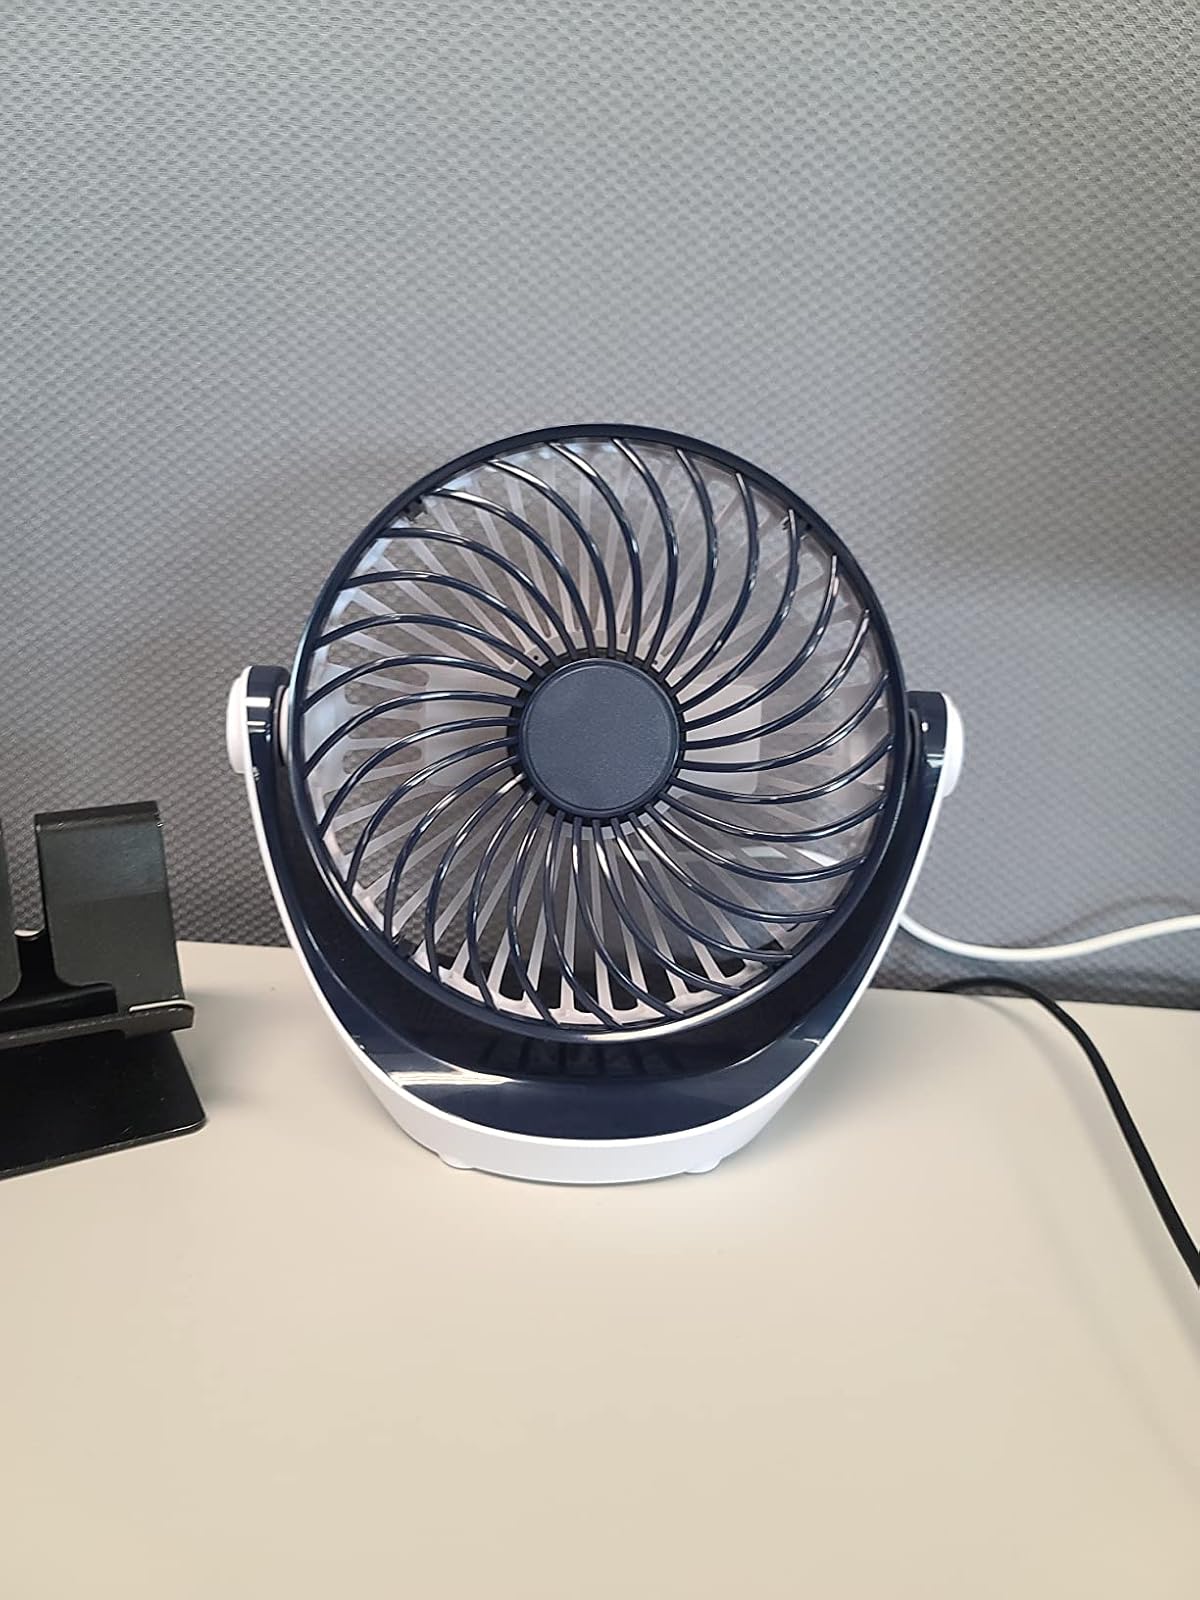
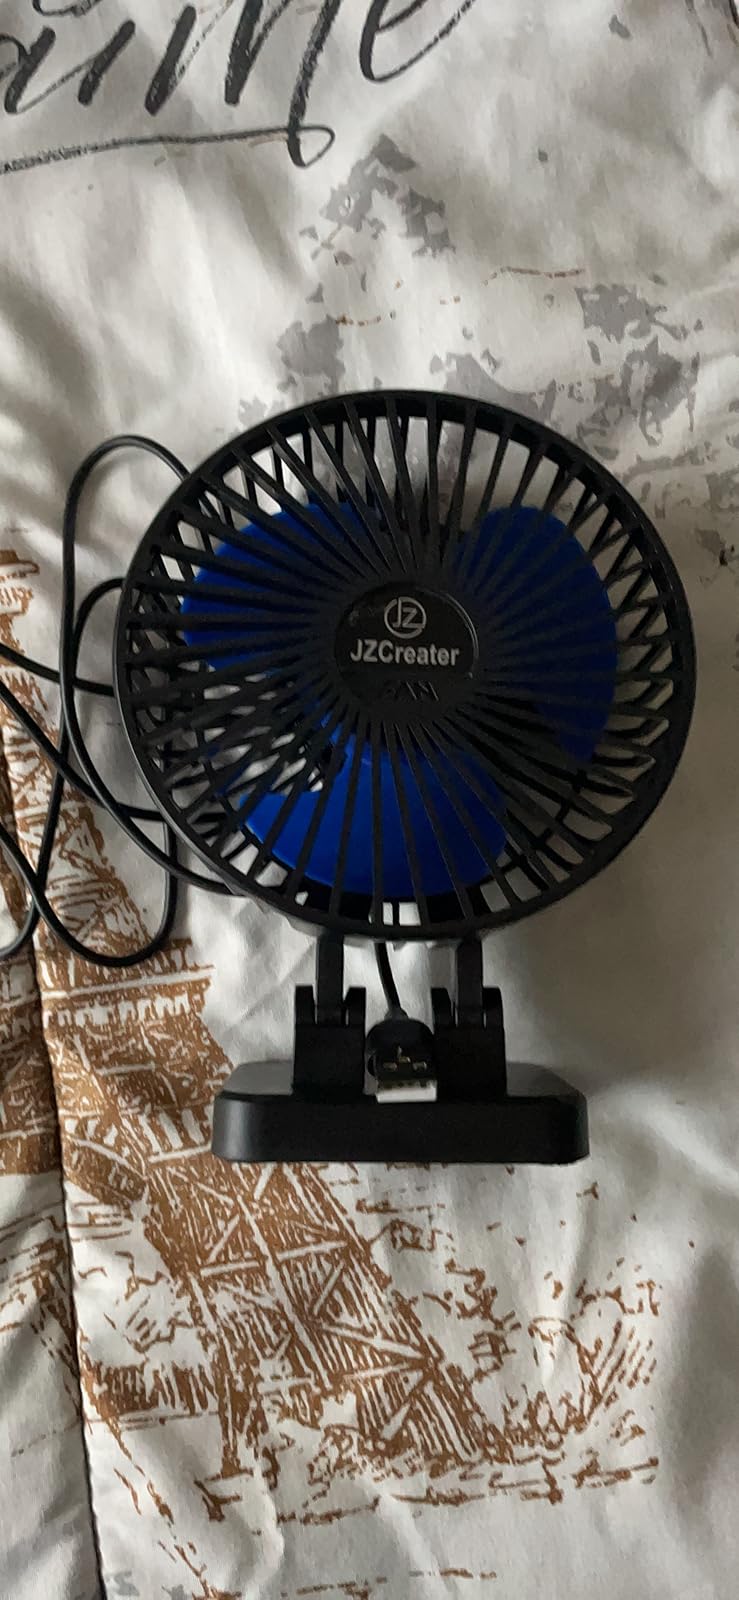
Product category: fan
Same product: no